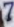
Number: 7